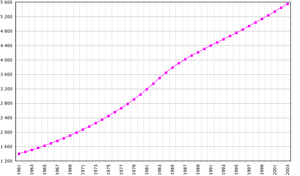
Cet article contient des statistiques sur la démographie de la Libye.
La Libye, en forme longue l'État de Libye, est un État d'Afrique du Nord faisant partie du Maghreb. Elle est bordée au Nord par la Mer de Libye, au nord-ouest par la Tunisie, à l'ouest par l'Algérie, au sud-ouest par le Niger, au sud-sud-est par le Tchad, au sud-est par le Soudan et à l'est par l'Égypte. Elle s’étend sur 1 759 540 kilomètres carrés, ce qui la place au quatrième rang africain et au dix-huitième rang mondial. Sa population est estimée entre 6 et 8 millions d'habitants. Elle se concentre sur les côtes, l’intérieur du pays étant désertique. Sa capitale, Tripoli, est également sa plus grande agglomération, devant Benghazi, Misrata et El Beïda.